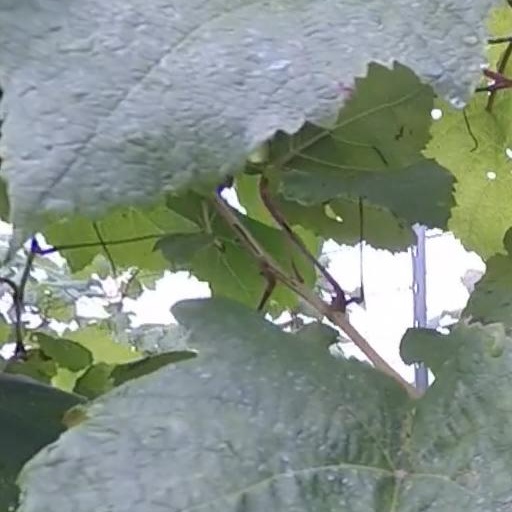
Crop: grape